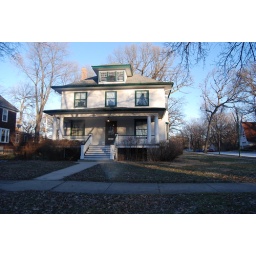
The classic American house...just needs a white picket fence around it.